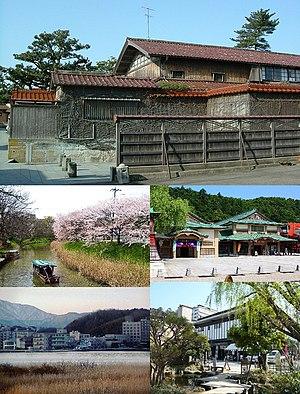
Kaga est une ville de la préfecture d'Ishikawa, dans la région de Hokuriku, au Japon.